Froissy Dompierre Light Railway

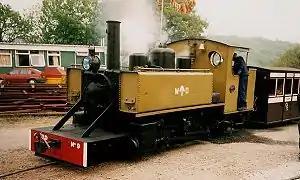
Alco WDLR locomotive at the Ffestiniog Railway 1995 gala.

The Froissy Dompierre Light Railway (CFCD) is a narrow gauge light railway running from Froissy (a hamlet of La Neuville-lès-Bray) to Dompierre-Becquincourt, through Cappy, in the Somme department, France. It is run as a heritage railway by APPEVA ("Association Picarde pour la Préservation et l'Entretien des Véhicules Anciens") and is also known as P'tit Train de la Haute Somme. It is the last survivor of the narrow gauge trench railways of the World War I battlefields.